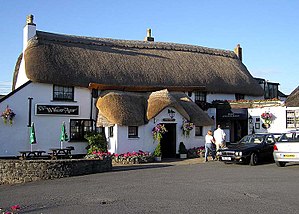
Mønning / Forskellige typer mønninger
Mønning er den del af en tagkonstruktion, der sørger for at tætne overgangen mellem de 2 tagflader, der mødes på tagryggen. I moderne sprogbrug kaldes den rygningen. Som fagudtryk benyttes mønning stadig om rygningen på stråtage.